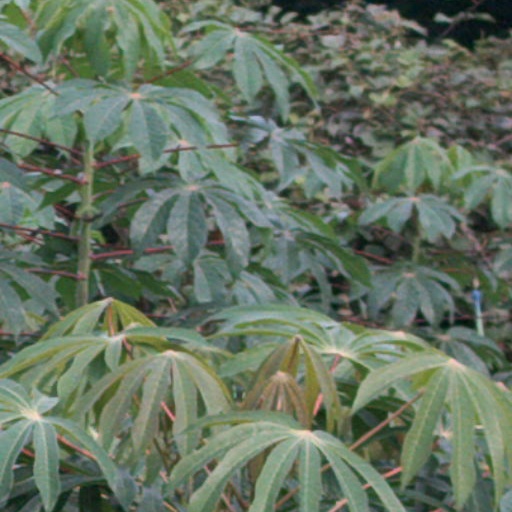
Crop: cassava